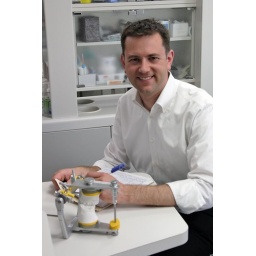
This is me in my uniform: crisp white shirt, clean black pants, and big happy smile.